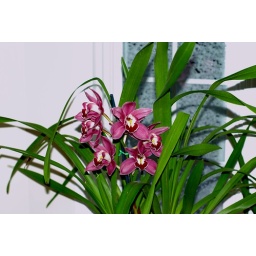
Orchids in Winter. That's snow on the window behind the plant